Teletype Model 33

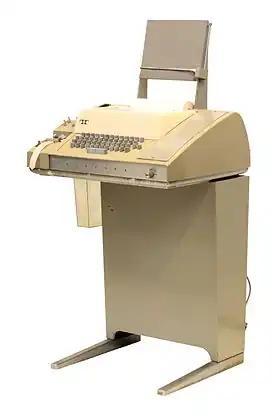
Teletype Model 33 ASR teleprinter, with punched tape reader and punch, usable as a computer terminal

The Teletype Model 33 is an electromechanical teleprinter designed for light-duty office use. It is less rugged and cost less than earlier Teletype models. The Teletype Corporation introduced the Model 33 as a commercial product in 1963, after it had originally been designed for the United States Navy. The Model 33 was produced in three versions: